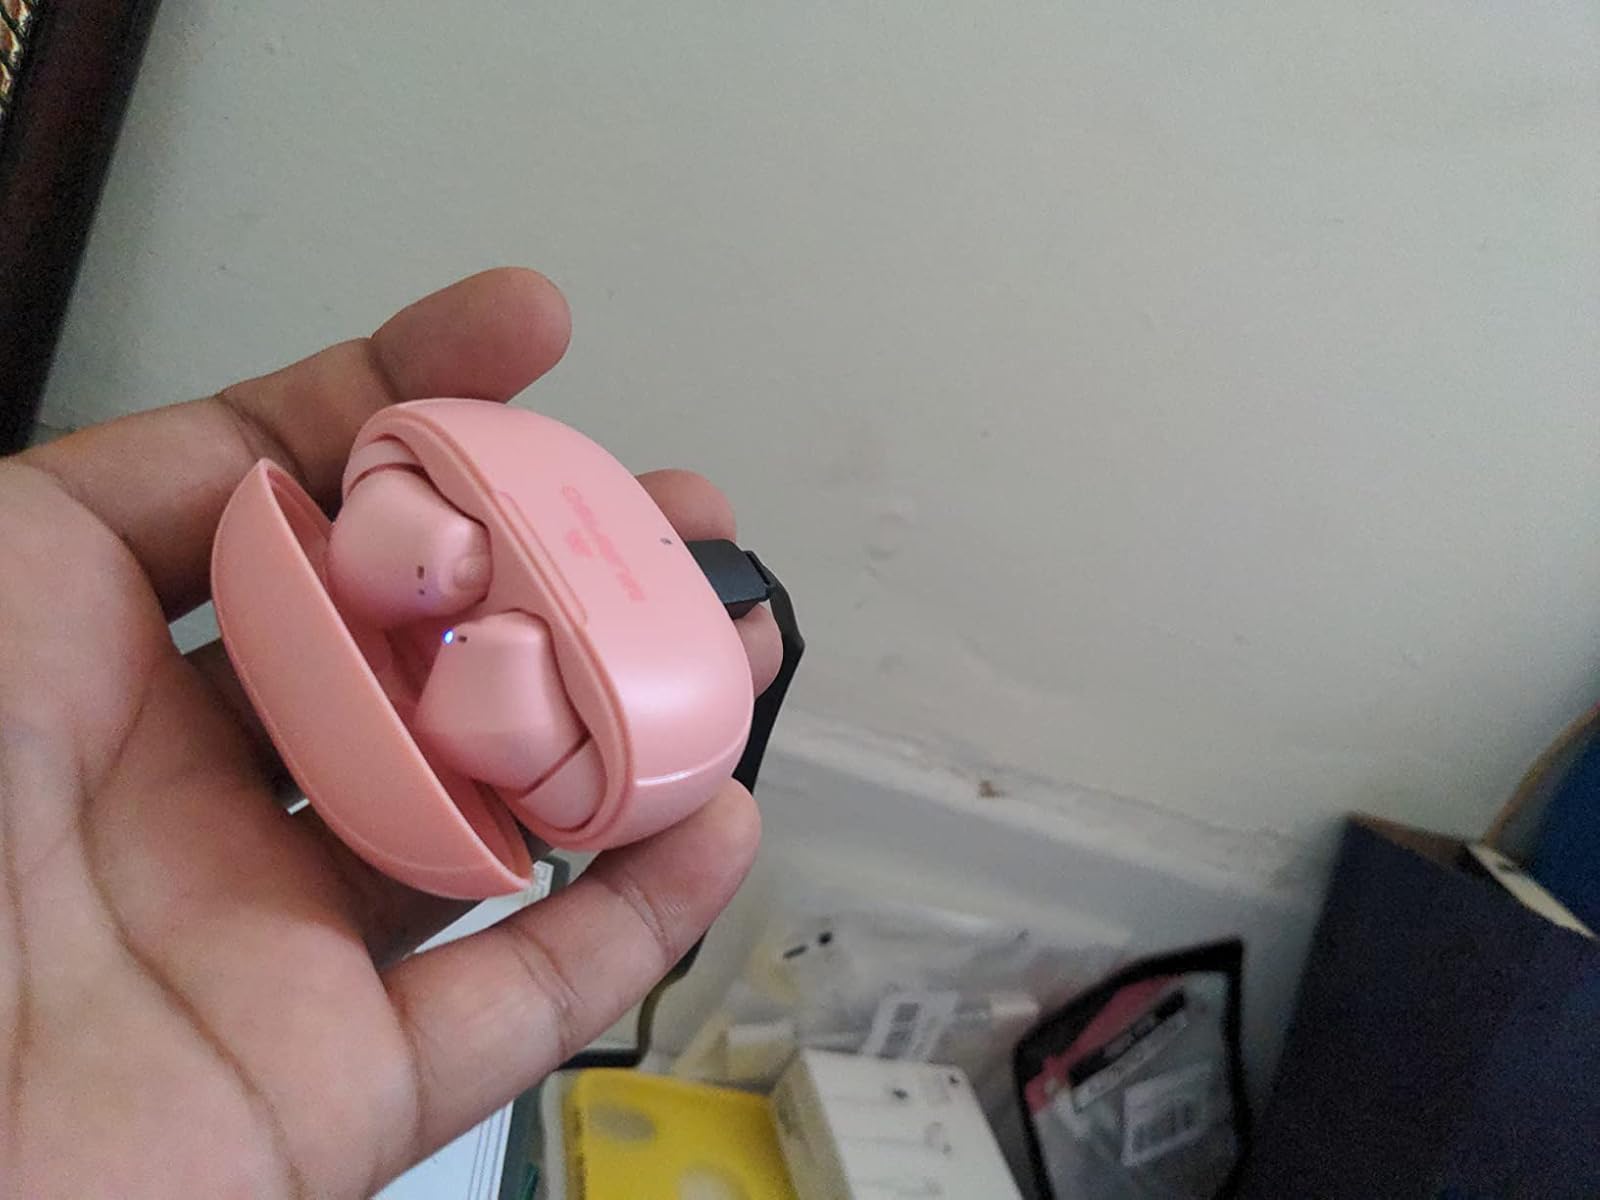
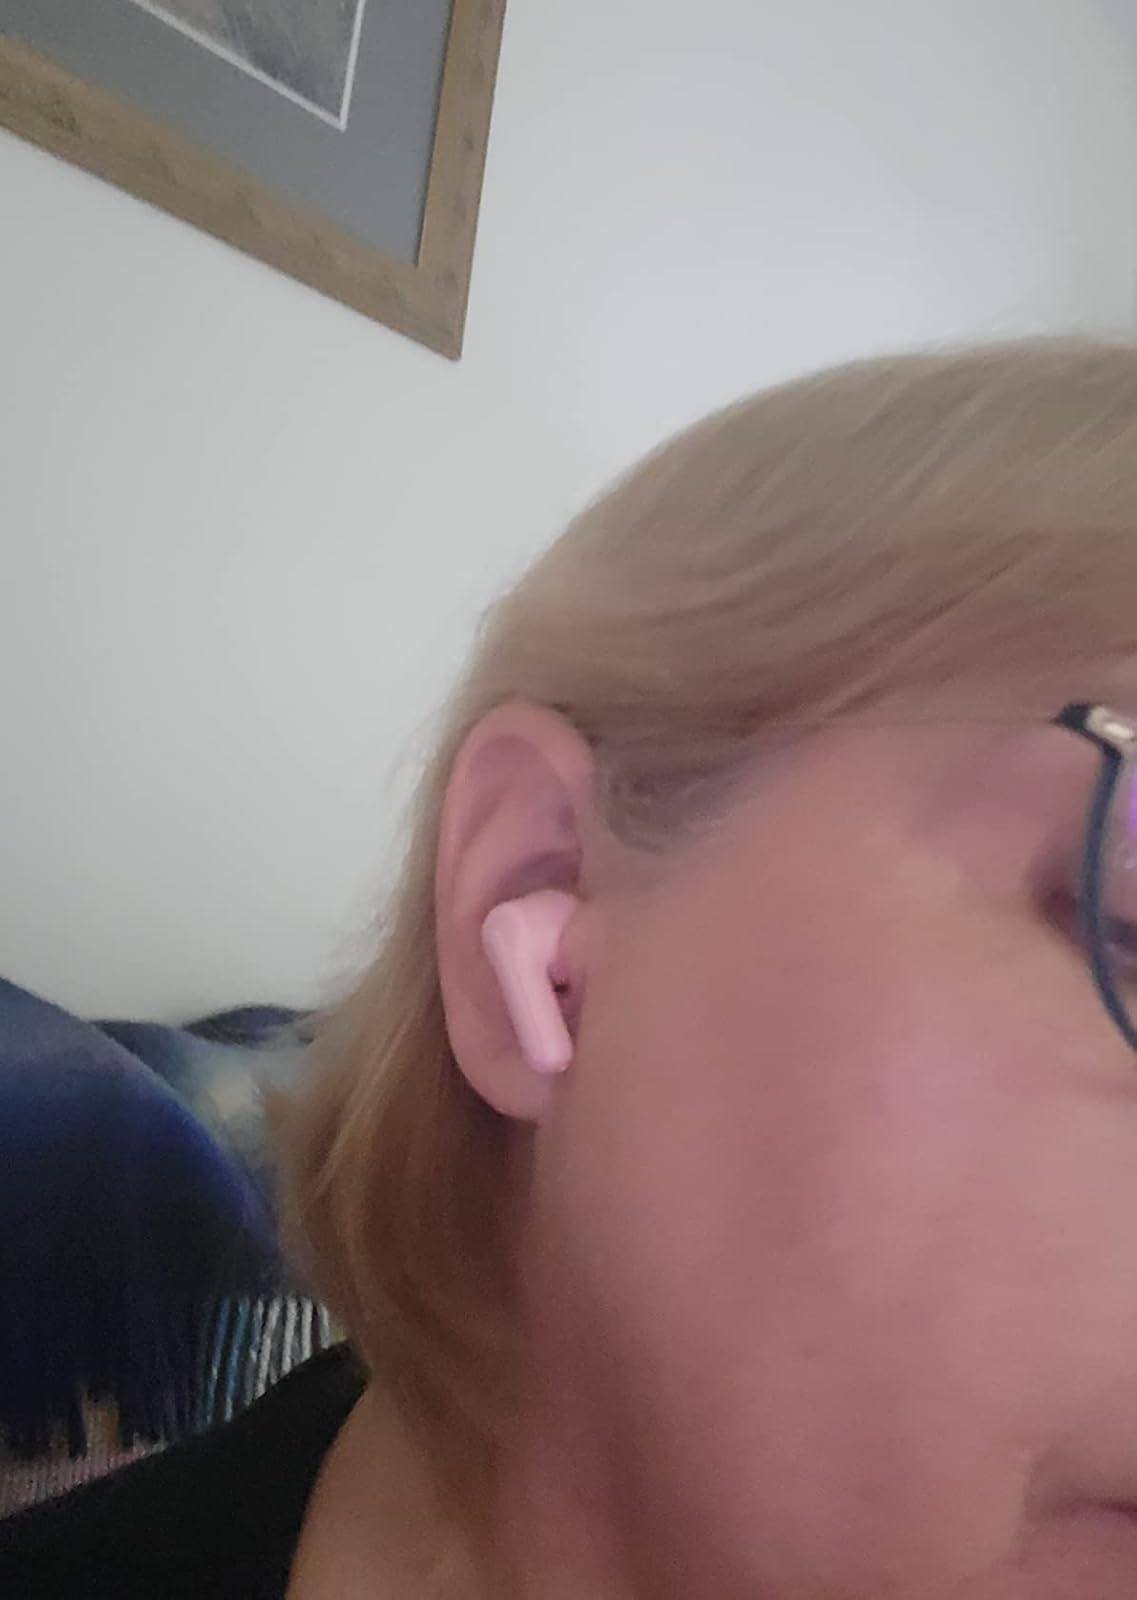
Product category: earbuds
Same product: yes